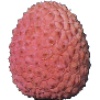
Label: Lychee 1